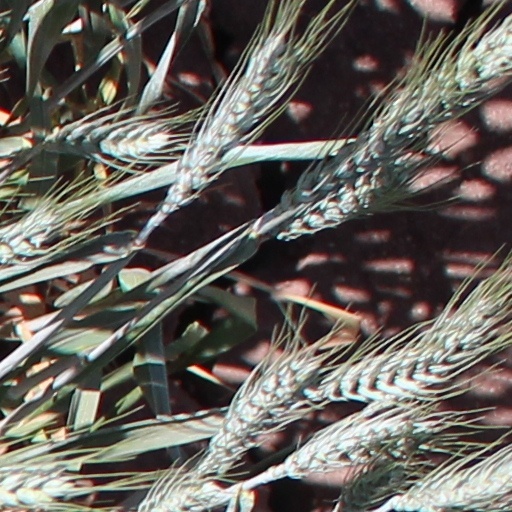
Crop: wheat